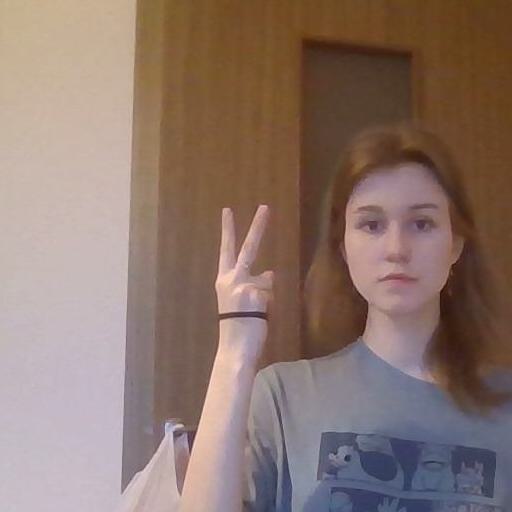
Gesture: peace_inverted